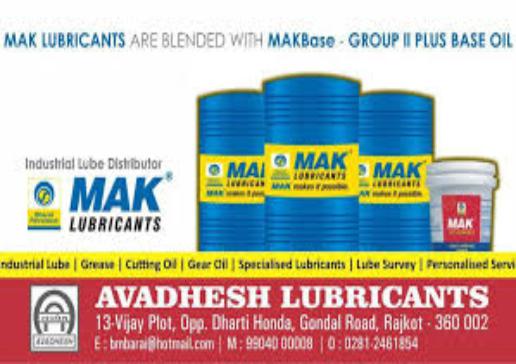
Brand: mak lubricants
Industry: Necessities